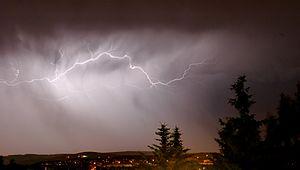
Éclair inter-nuageux survenu au cours d'une nuit d'orage venteuse et pluvieuse à Zwickau en allemagne. Español: Relámpago entre dos nubes producido durante una noche de tiempo ventoso y lluvioso en Zwickau, Alemania. Camera data Camera Nikon D70 Lens Nikon AF 50mm/1.8D Focal length 50 mm Aperture f/6.3 Exposure time 30 s Sensivity ISO 200